Luis Alberto Moreno

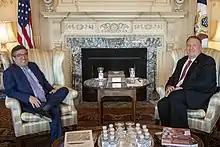
Moreno meets with U.S. Secretary of State Michael R. Pompeo at the Department of State in Washington, D.C., November 4, 2019.

In 2005, Moreno was nominated for president of the IDB by the administration of President Álvaro Uribe. He took office in October that same year. He was re-elected in 2010 and again in 2015. Milestones during Moreno's tenure include: the approval in 2007 of $4.4 billion in debt relief for Bolivia, Guyana, Haiti, Honduras and Nicaragua, the most heavily indebted member countries; the approval in 2010 of the Ninth General Capital Increase, the largest expansion of resources in the Bank’s history; the merging and expansion in 2016 of the Group’s private-sector operations under IDB Invest; the replenishment in 2017 of IDB Lab with historic contributions from Latin American and Caribbean countries; the launch in 2019 of a special grant facility to help countries integrate migrants into local communities and contribute to their development; and the institution-wide response in 2020 to the coronavirus pandemic.